Abraham A. Heller

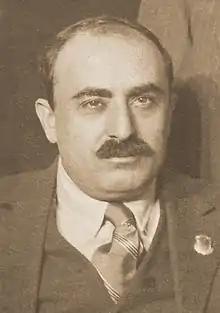
Heller financed International Publishers, run by Alexander Trachtenberg (here, Moscow in Fall 1922)

In 1924, Heller co-founded, financed, and owned International Publishers, which printed or imported books and pamphlets from the USSR, while Alexander Trachtenberg served as "manager, editor, salesman." As "angel investor," Heller owned 51%, while the Comintern owned 49%, so that the publisher looked like a private business, according to ex-communist witness Benjamin Gitlow. Trachtenberg claimed that Heller and he split ownership 50-50. Trachtenberg also said that Heller's wife helped incorporate the company. Trachtenberg met Heller when Heller was serving on the board of the Rand School (director in 1918) and Trachtenberg was a teacher there.